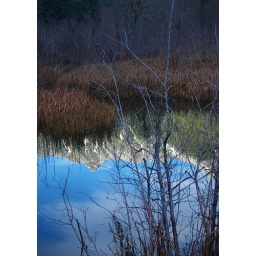
a tree in foreground, reflection of mountain in beaver pond, and colorful grasses on opposite shore